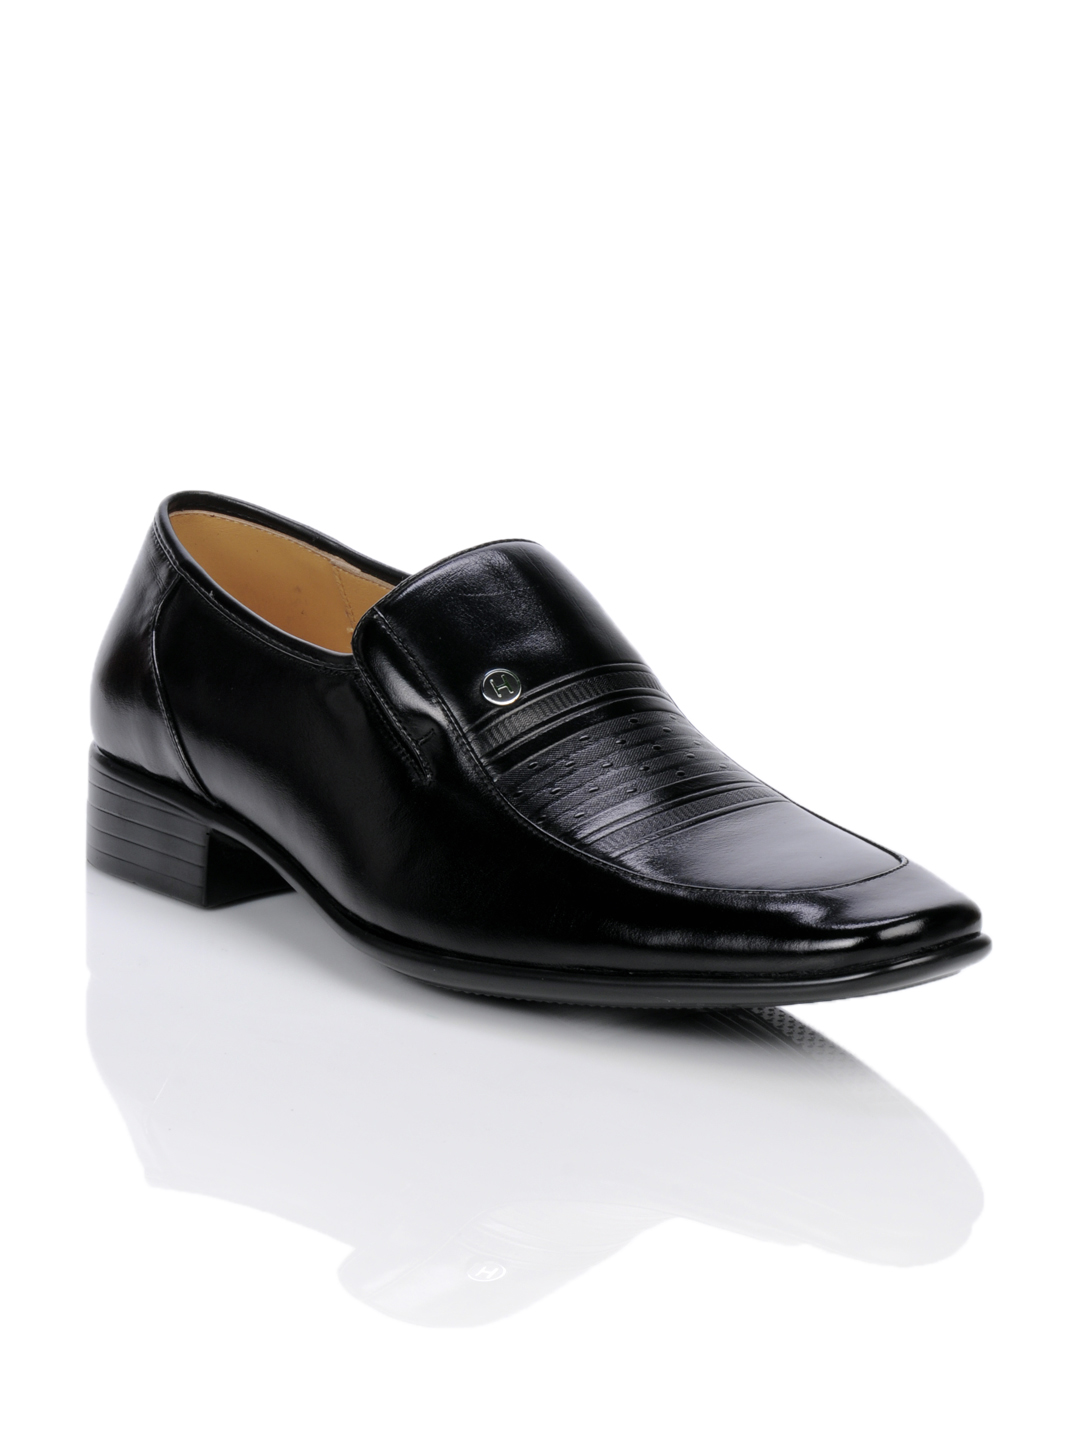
Homme Men Black Formal Shoes
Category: Footwear / Shoes / Formal Shoes
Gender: Men
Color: Black
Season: Summer 2012
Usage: Formal